Mary McAleese

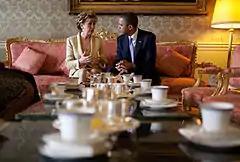
McAleese in discussion with US President Barack Obama at Áras an Uachtaráin on 23 May 2011

She was the Commencement Speaker at Villanova University in Villanova, Pennsylvania, on 22 May 2005. The visit prompted protests by conservatives because of the president's professing heterodox Catholic views on homosexuality and women in the priesthood. She was the commencement speaker at the University of Notre Dame on 21 May 2006. In her commencement address, among other topics, she spoke of her pride at Notre Dame's Irish heritage, including the nickname the "Fighting Irish".